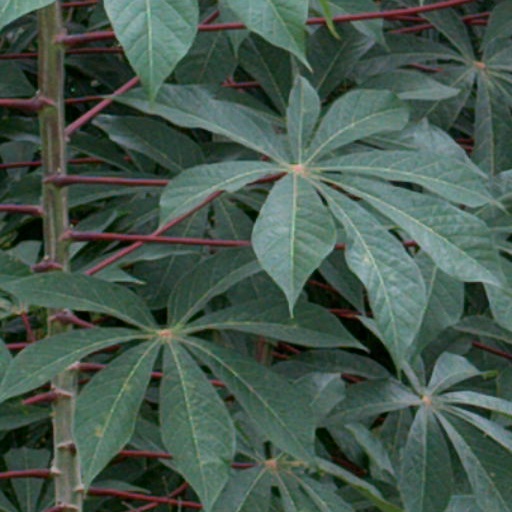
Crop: cassava